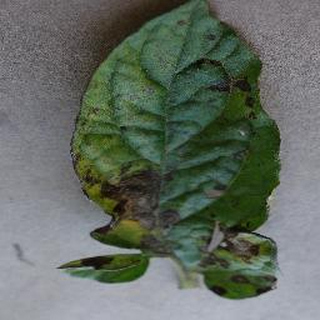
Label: tomato_early_blight